Dick Stabile

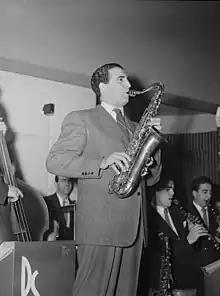
Stabile in New York in the 1940s

Richard Dominic Stabile (May 29, 1909 – September 18, 1980) was an American jazz saxophonist, clarinetist, and bandleader.